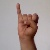
The image shows a hand gesture representing the letter 'I' in Indian Sign Language.